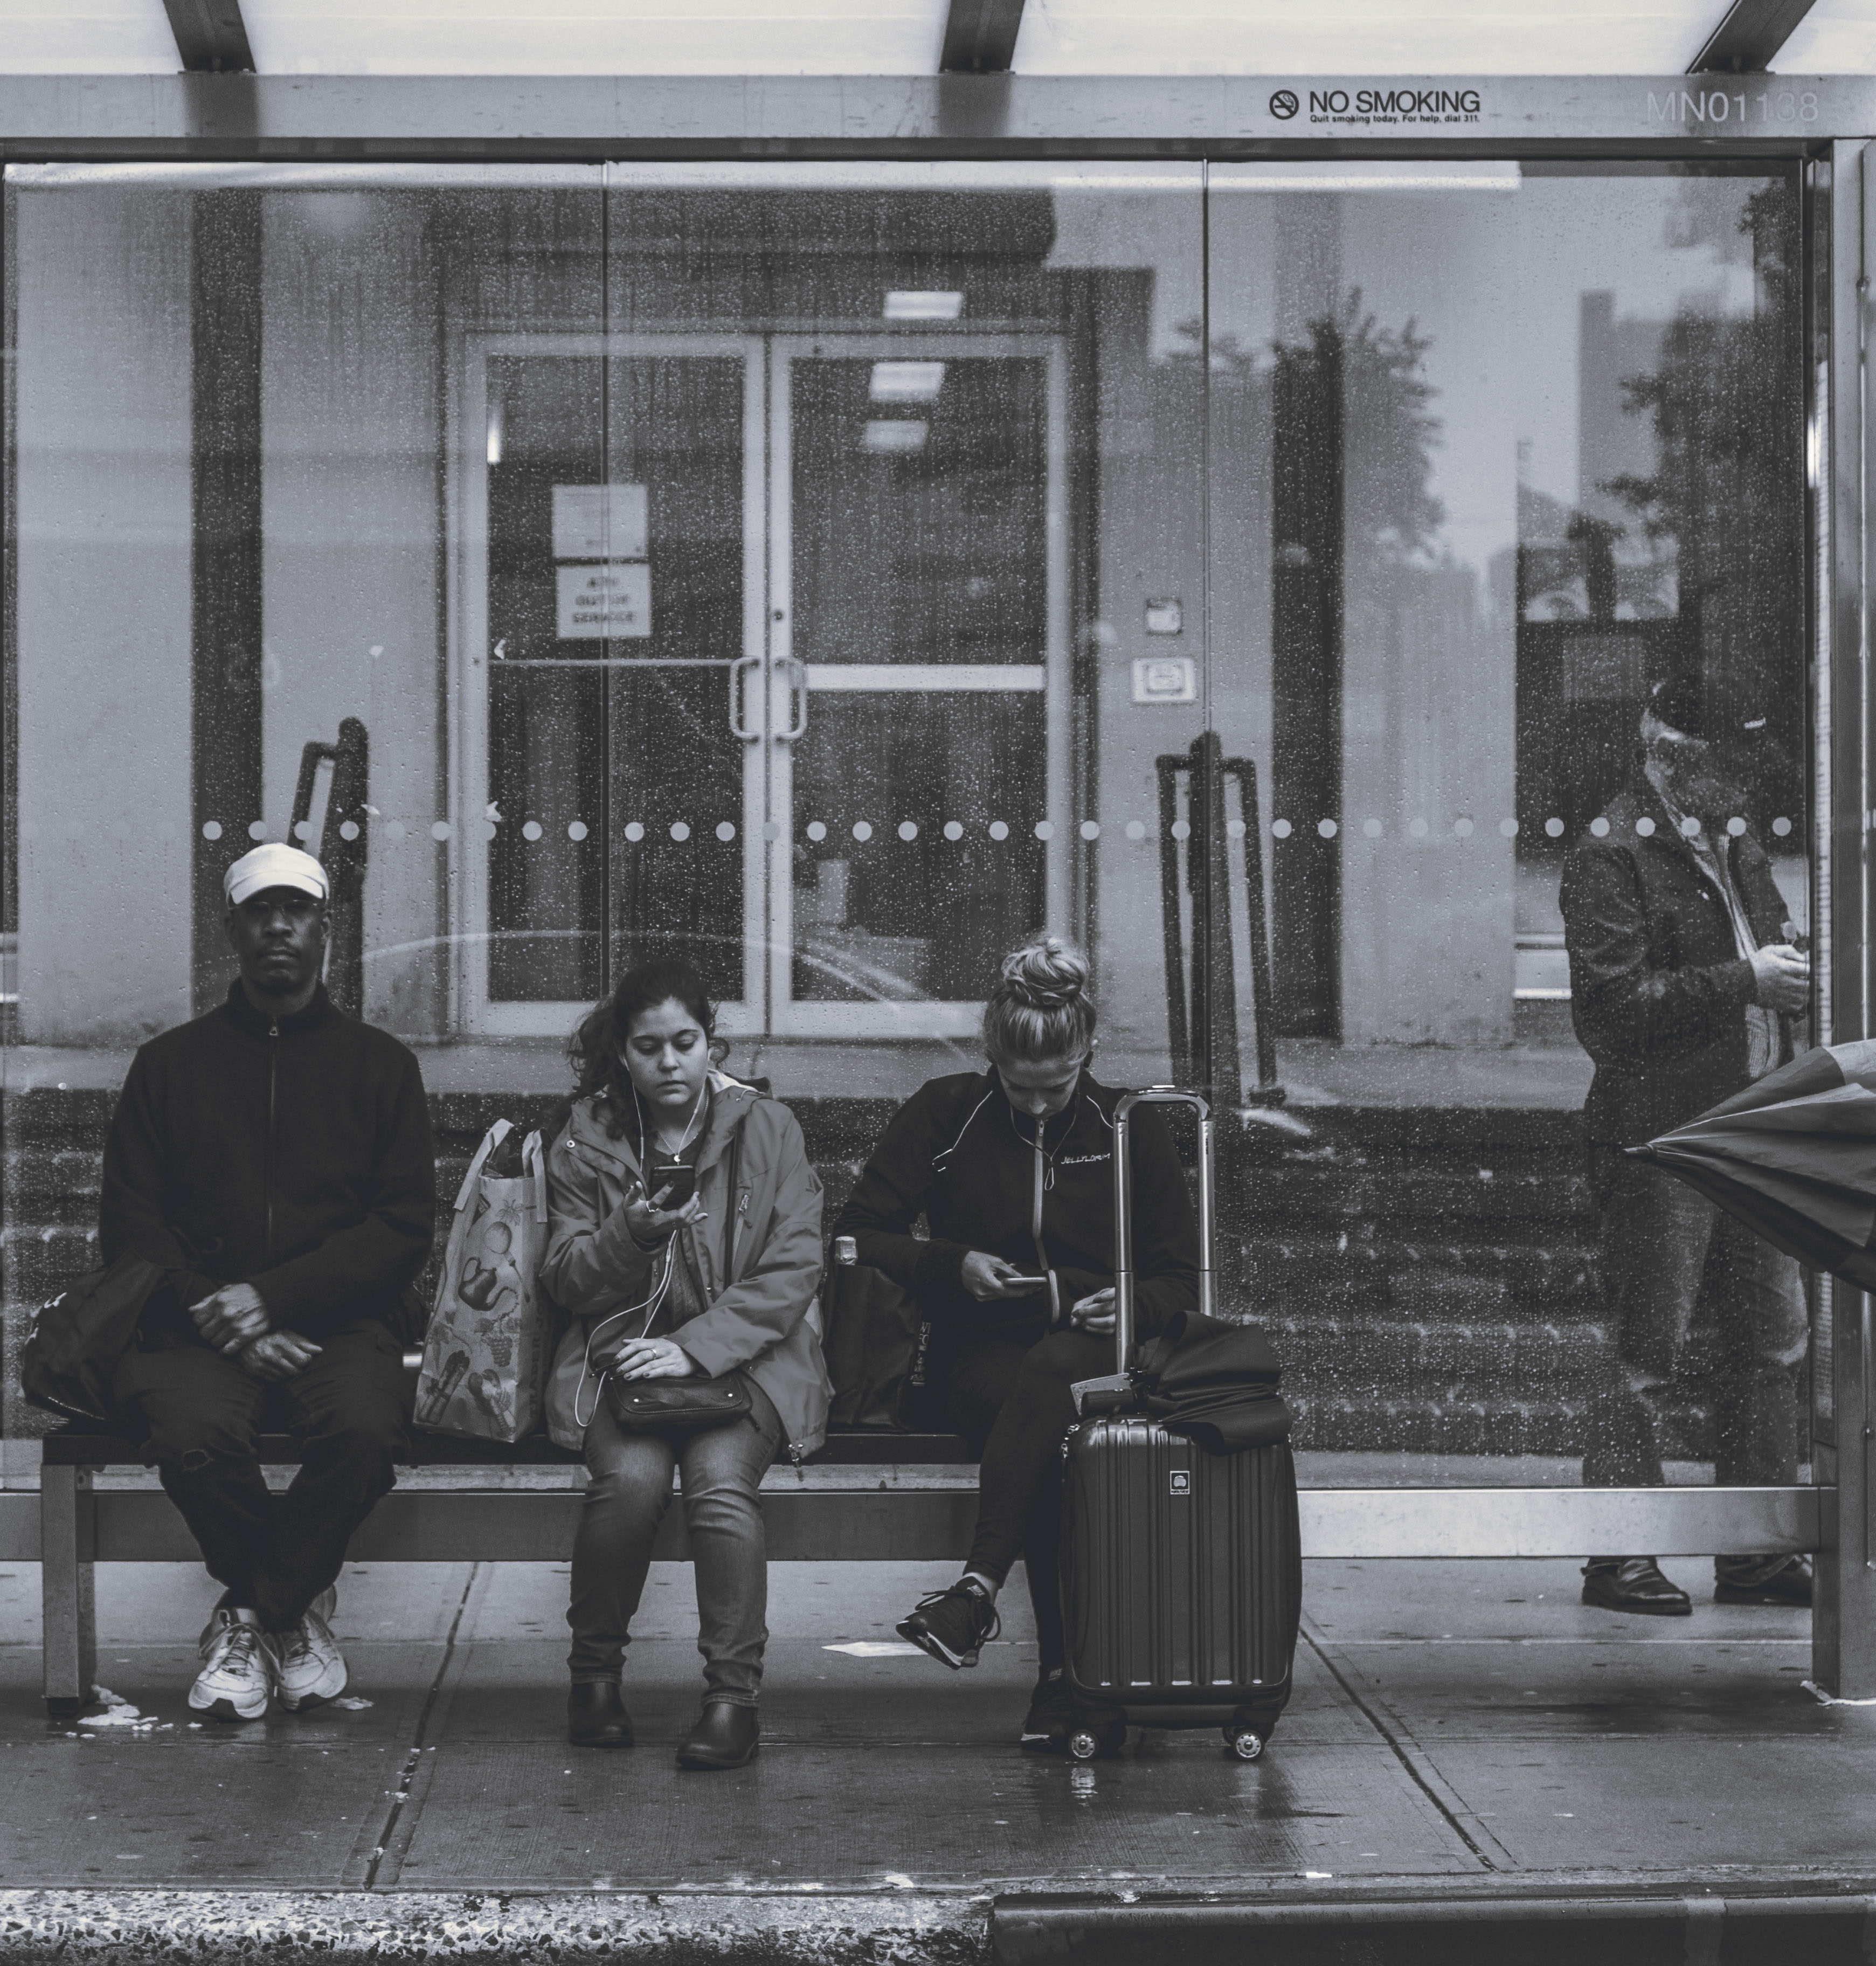
infrastructure, black and white, urban area, street, road, window, monochrome, monochrome photography, city, building, car, facade